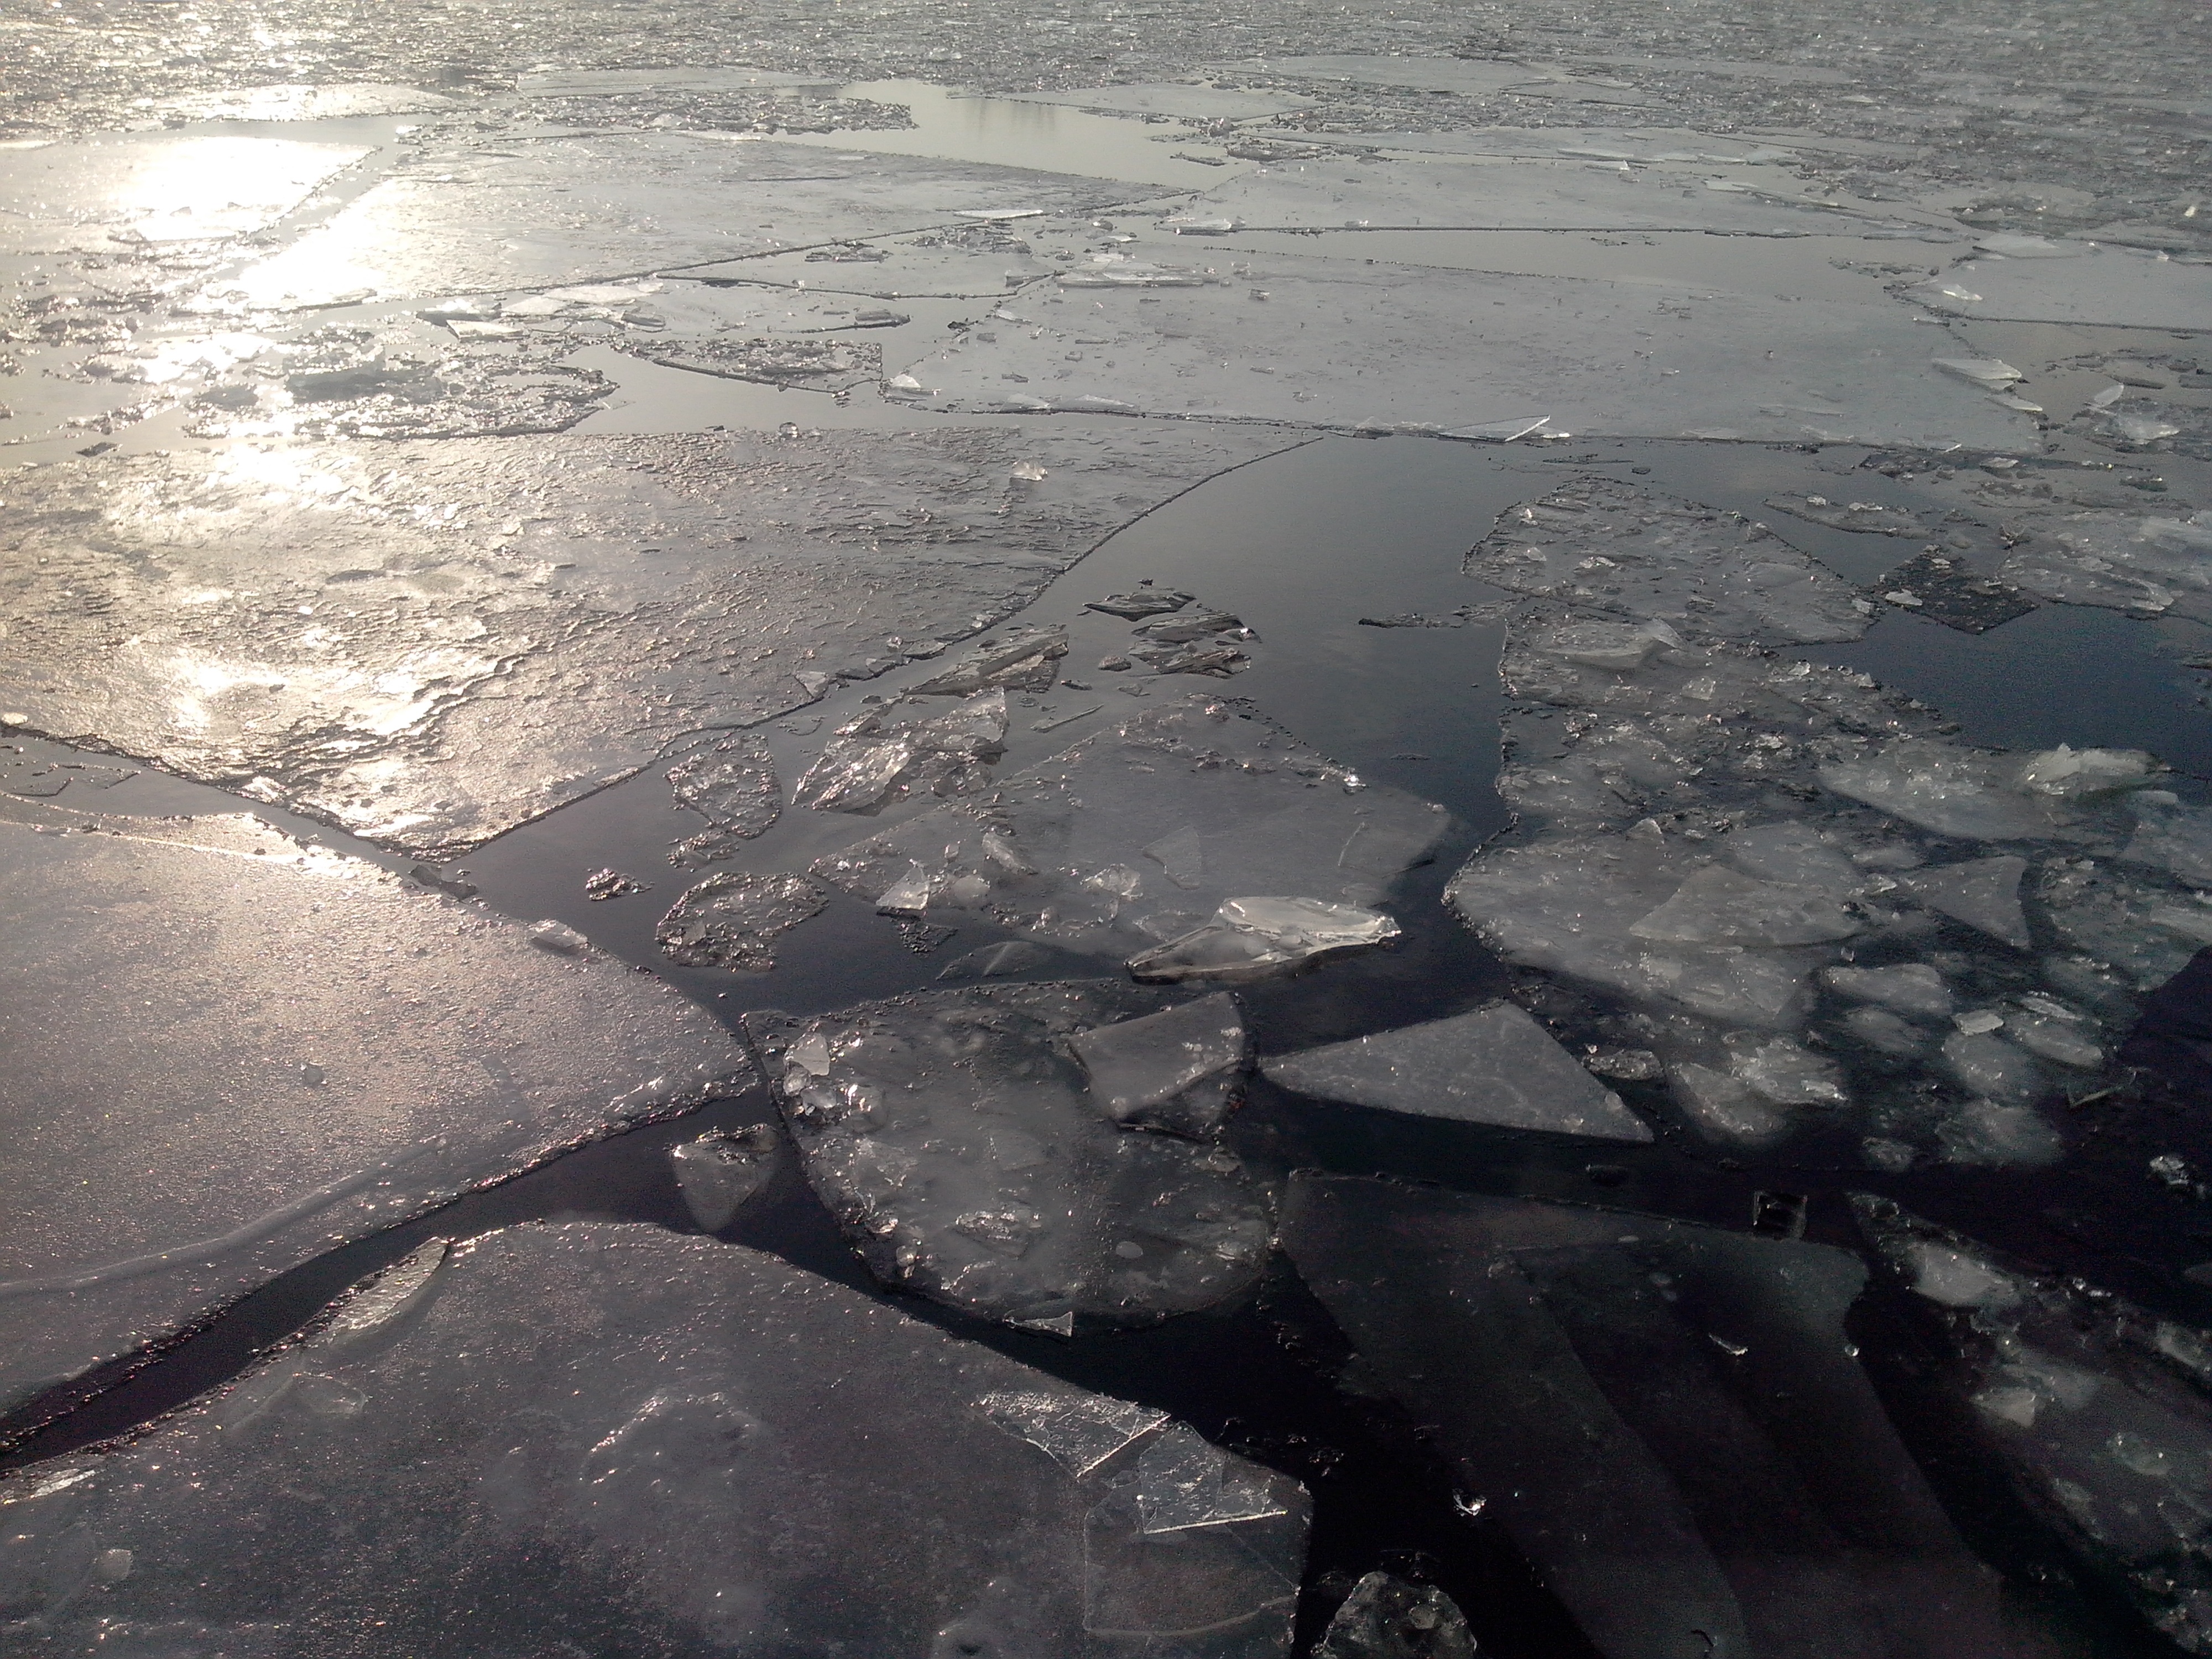
sea, coast, water, nature, ocean, winter, sun, sunlight, wave, ice, reflection, arctic, melting, freezing, ice floes, mudflat, wind wave